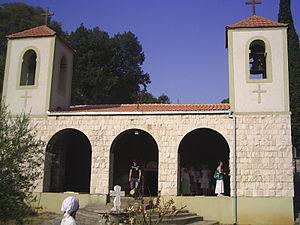
La métropole du Monténégro et du littoral est une juridiction de l'Église orthodoxe au Monténégro, affiliée au Patriarcat de Serbie. Son siège est situé au monastère de Cetinje et sa cathédrale à Podgorica, la capitale du Monténégro. En 2006, elle est administrée par le métropolite Amfilohije.